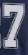
Number: 7